Hunsbury Hill Tunnel

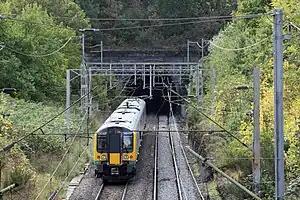
Southbound train entering north portal of Hunsbury Hill Tunnel

Hunsbury Hill Tunnel is a railway tunnel on the Northampton Loop Line of the West Coast Main Line. The tunnel runs in a straight line from the Briar Hill district of Northampton (north portal: ), England about north by east to the East Hunsbury district south of the town (south portal: ). The tunnel has a single bore with twin tracks and is long. It is about 1 mile south of Northampton railway station and the next station south is Wolverton in Milton Keynes. The tunnel opened together with the rest of the loop line in 1881.